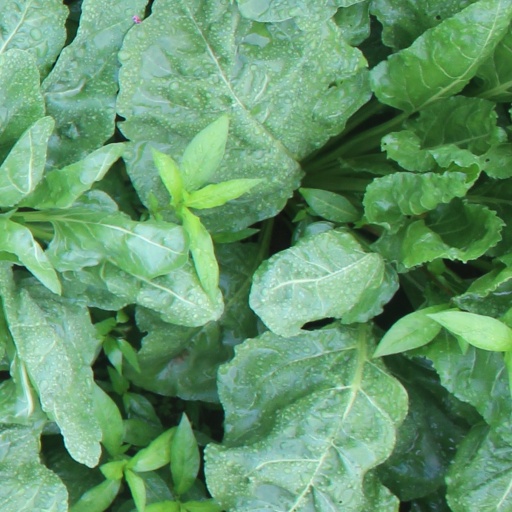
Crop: sugar beet